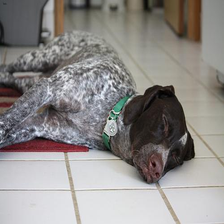
Species: dog
Breed: german shorthaired